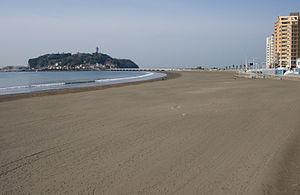
Shōnan est le nom donné à la partie côtière de la préfecture de Kanagawa autour de la baie de Sagami au Japon.